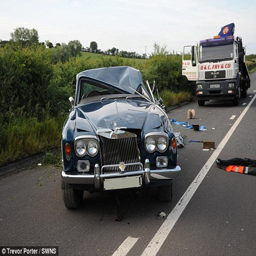
person had only picked up the car earlier in the day , but shortly after leaving the garage the motor rolled off his trailer